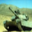
Label: tank